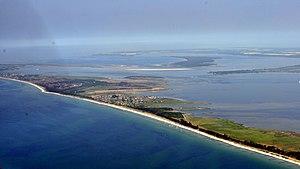
Une lagune est une étendue d'eau généralement peu profonde séparée de la mer par un cordon littoral. Souvent constitué de sable fin, ce cordon se modifie naturellement, il est vulnérable aux assauts de la mer et à diverses formes d'artificialisation. Les lagunes sont parfois appelées étangs littoraux.